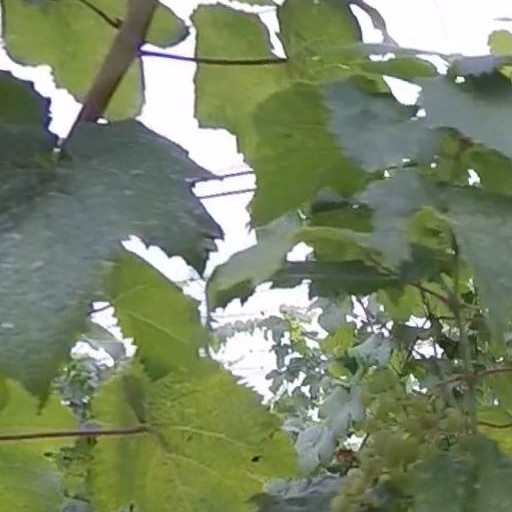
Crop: grape